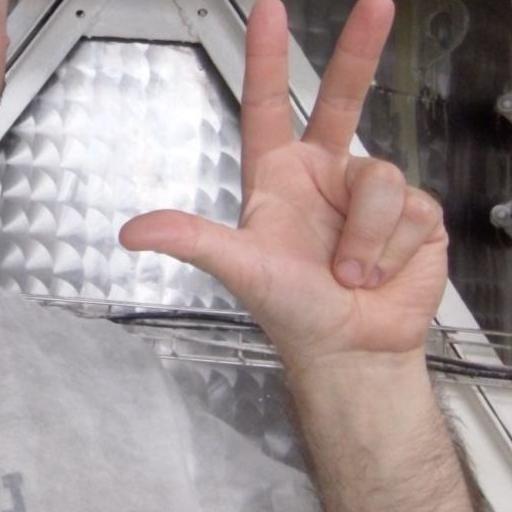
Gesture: three2